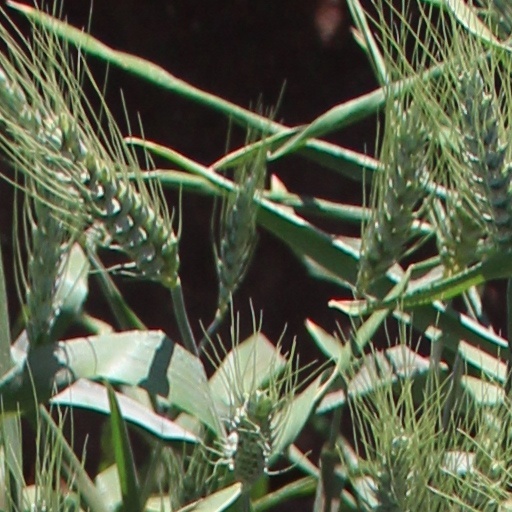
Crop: wheat